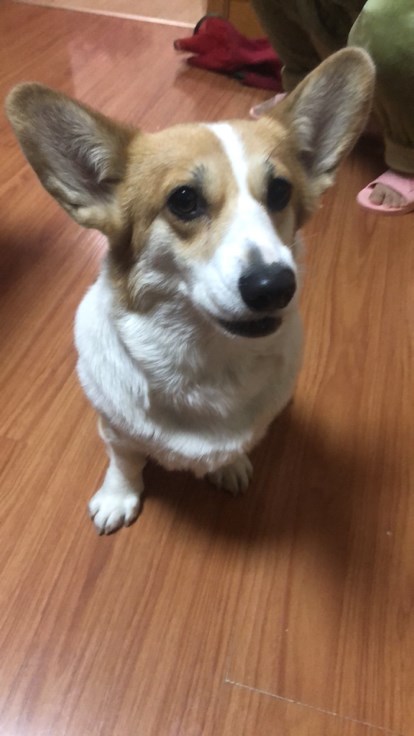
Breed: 2909-n000116-Cardigan